John Kennedy Toole

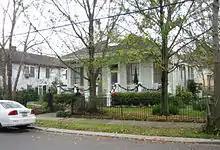
Toole lived in this house in the Carrollton neighborhood of New Orleans while teaching at Dominican.

Toole tried to maintain a sense of normality and enrolled in Tulane in the fall of 1968 with the hopes of acquiring a Ph.D. He took a course studying Theodore Dreiser, on whom he had lectured while at Hunter, and was particularly interested in Dreiser's close relationship with his mother and his anti-Catholic beliefs. The assassinations of Robert F. Kennedy and Martin Luther King Jr. in 1968 added to his feelings of grief and heightened his paranoia. Several of Toole's longtime friends noticed he had an increasing sense of feelings of personal persecution. Toole went to see his friend Bob Byrne at his home in August 1968, where he again expressed sadness and humiliation that his book would not be published. Toole told Byrne that people were passing his home late in the night and honking their car horns at him, that students whispered about him behind his back, and that people were plotting against him. Byrne had a talk with him, which he felt, for the time being, calmed him down.